Arthur Gish

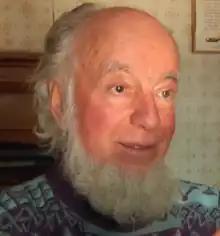
Gish in 2019

Arthur G. Gish (August 15, 1939 – July 28, 2010) was an American peace activist, preacher, writer and public speaker. He was known for his opposition to a number of conflicts, ranging from the Vietnam War to the Iraq War.